Summer Forever (film)

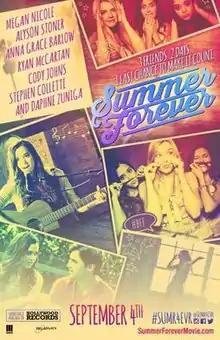
Promotional poster

Summer Forever is a 2015 musical film directed by Roman White and starring Megan Nicole, Alyson Stoner, Anna Grace Barlow, and Ryan McCartan. The film was released on September 4, 2015 by Relativity Digital Studios through video on demand.